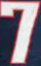
Number: 7